Marine outfall

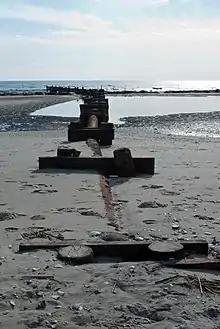
Ocean outfall pipes in Cape May, New Jersey, United States - pipes exposed after the sand was removed by severe storm

A marine outfall (or ocean outfall) is a pipeline or tunnel that discharges municipal or industrial wastewater, stormwater, combined sewer overflows (CSOs), cooling water, or brine effluents from water desalination plants to the sea. Usually they discharge under the sea's surface (submarine outfall). In the case of municipal wastewater, effluent is often being discharged after having undergone no or only primary treatment, with the intention of using the assimilative capacity of the sea for further treatment. Submarine outfalls are common throughout the world and probably number in the thousands. The light intensity and salinity in natural sea water disinfects the wastewater to ocean outfall system significantly. More than 200 outfalls alone have been listed in a single international database maintained by the Institute for Hydromechanics at Karlsruhe University for the International Association of Hydraulic Engineering and Research (IAHR) / International Water Association (IWA) Committee on Marine Outfall Systems.